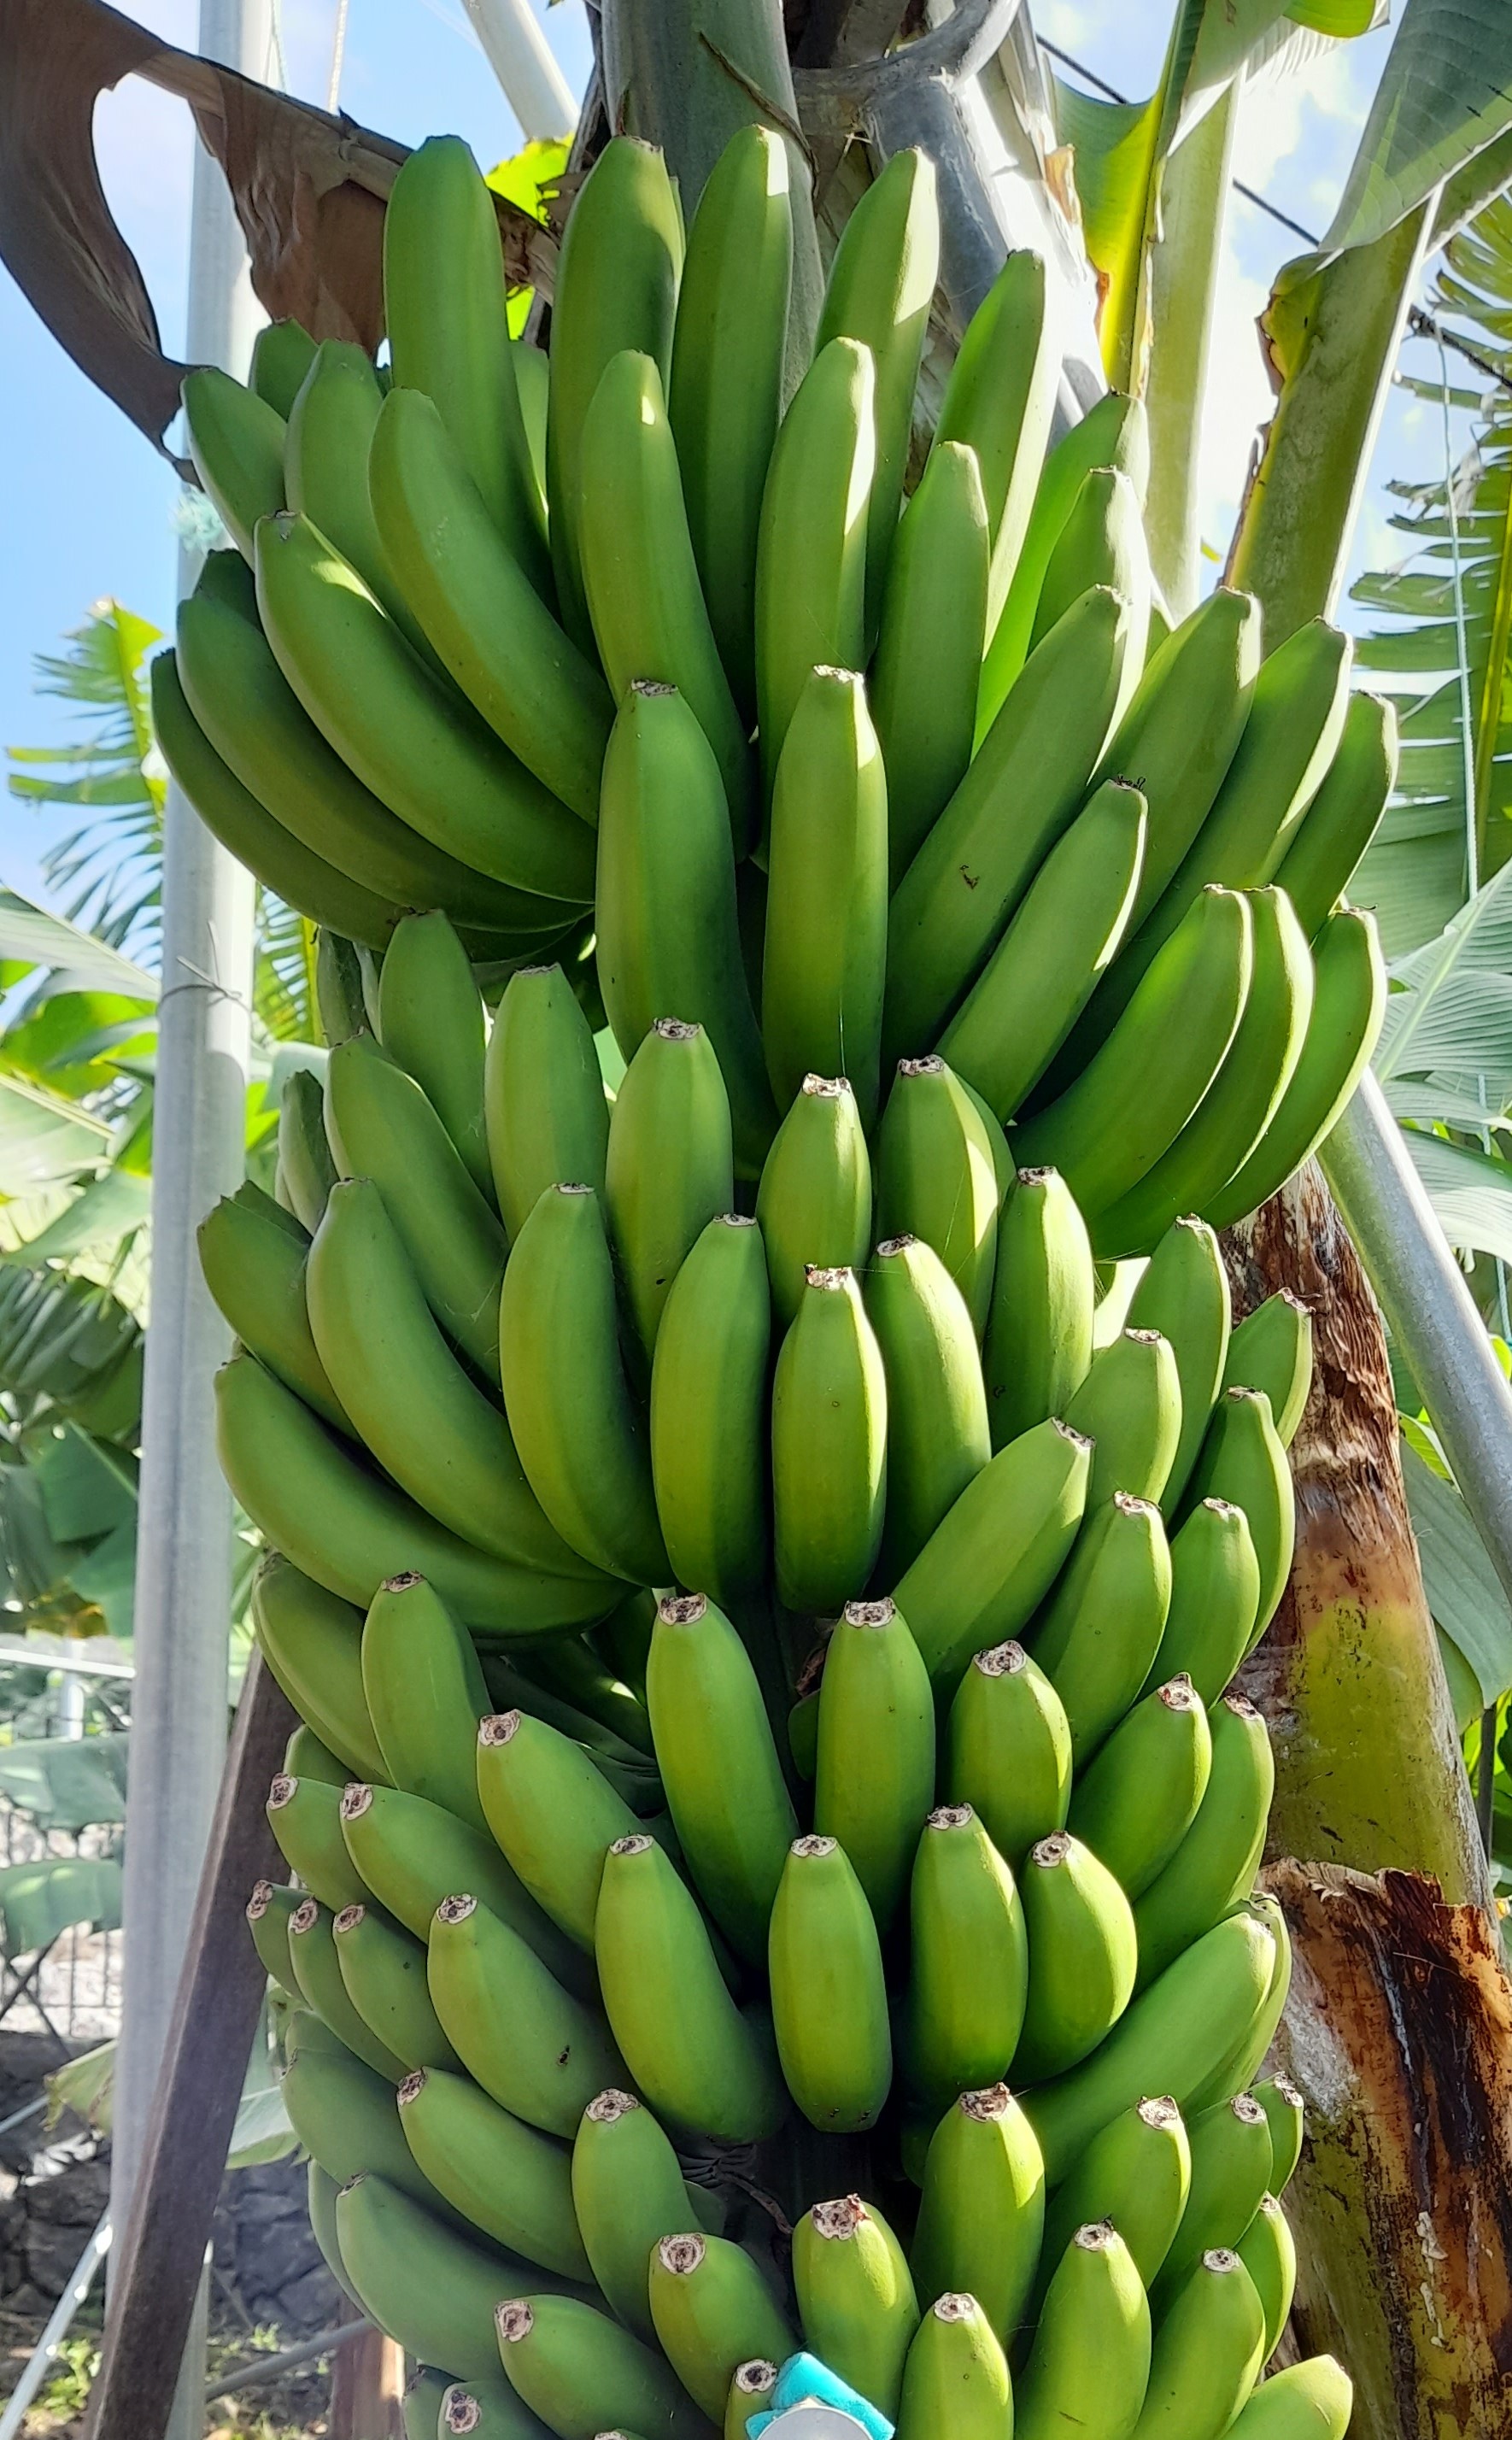
Label: Cut